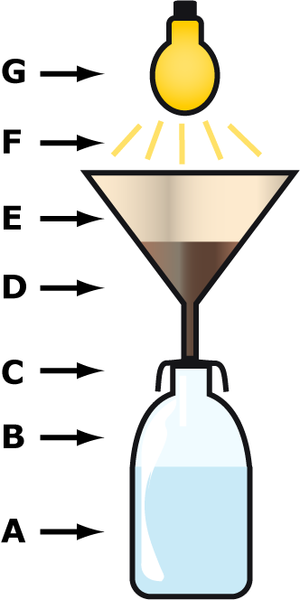
Antonio Berlese est un entomologiste et botaniste italien.